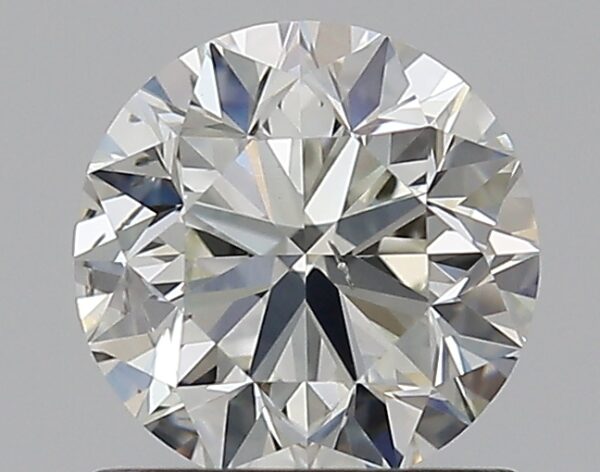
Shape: round
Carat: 0.9
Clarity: SI1
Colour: I
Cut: VG
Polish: EX
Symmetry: VG
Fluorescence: M
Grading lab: GIA
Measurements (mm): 5.95 x 6.04 x 3.89